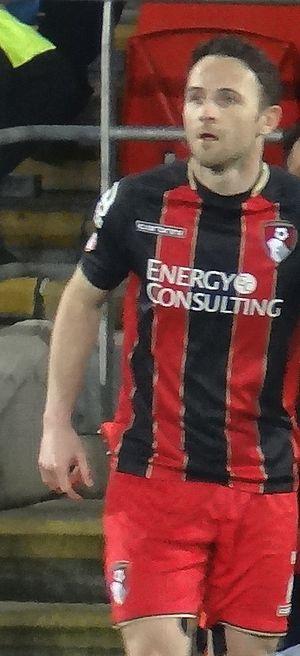
Marc Pugh, né le 2 avril 1987 à Bacup, est un footballeur anglais qui évolue au poste de milieu de terrain aux Queens Park Rangers.